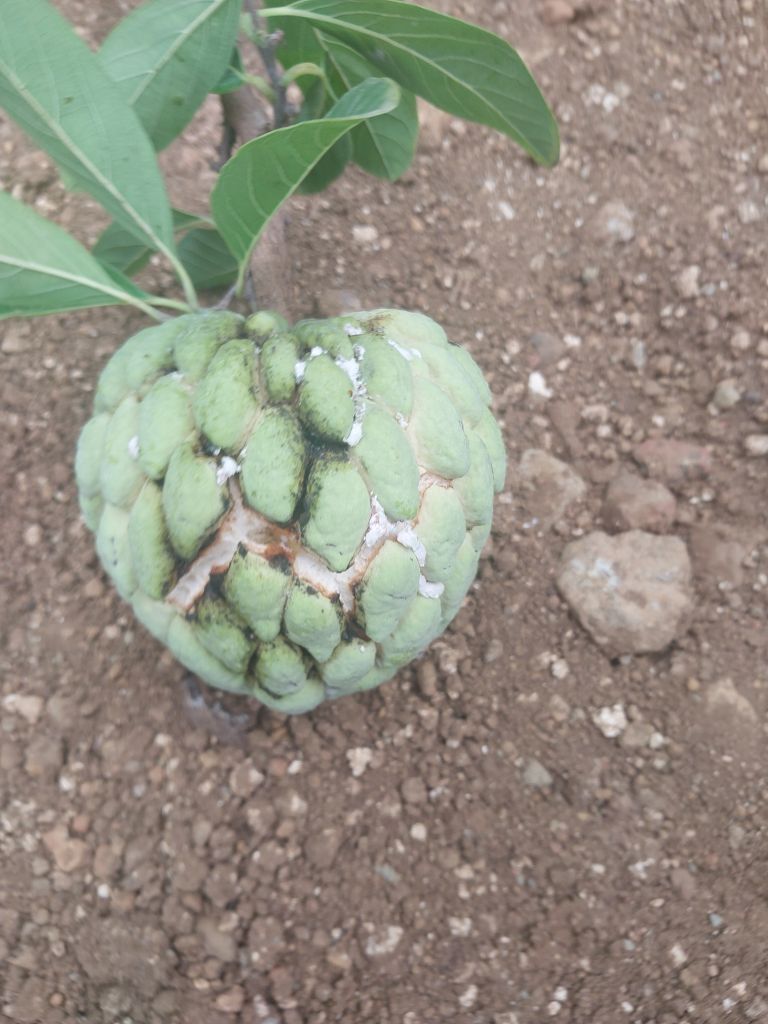
Disease label: Athracnose